Newcastle Northstars

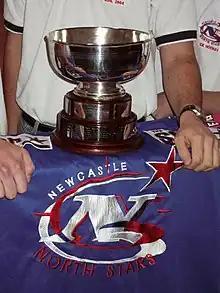
The Goodall Cup on top of the then champions, Newcastle Northstars, sweater ahead of the 2004 AIHL Finals weekend

The following are the top five all-time leaders in five different statistical categories: matches played; goals; assists; points; penalty minutes